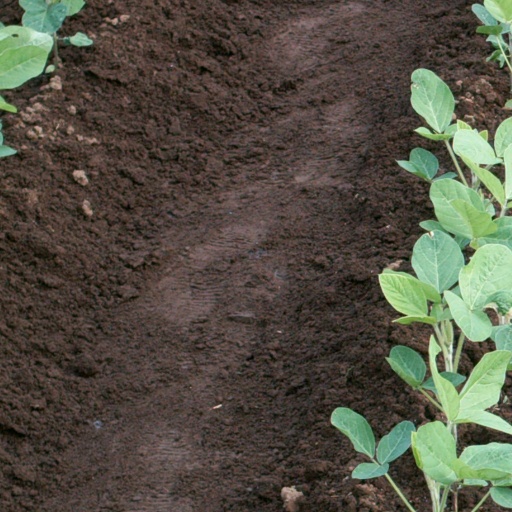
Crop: soybean